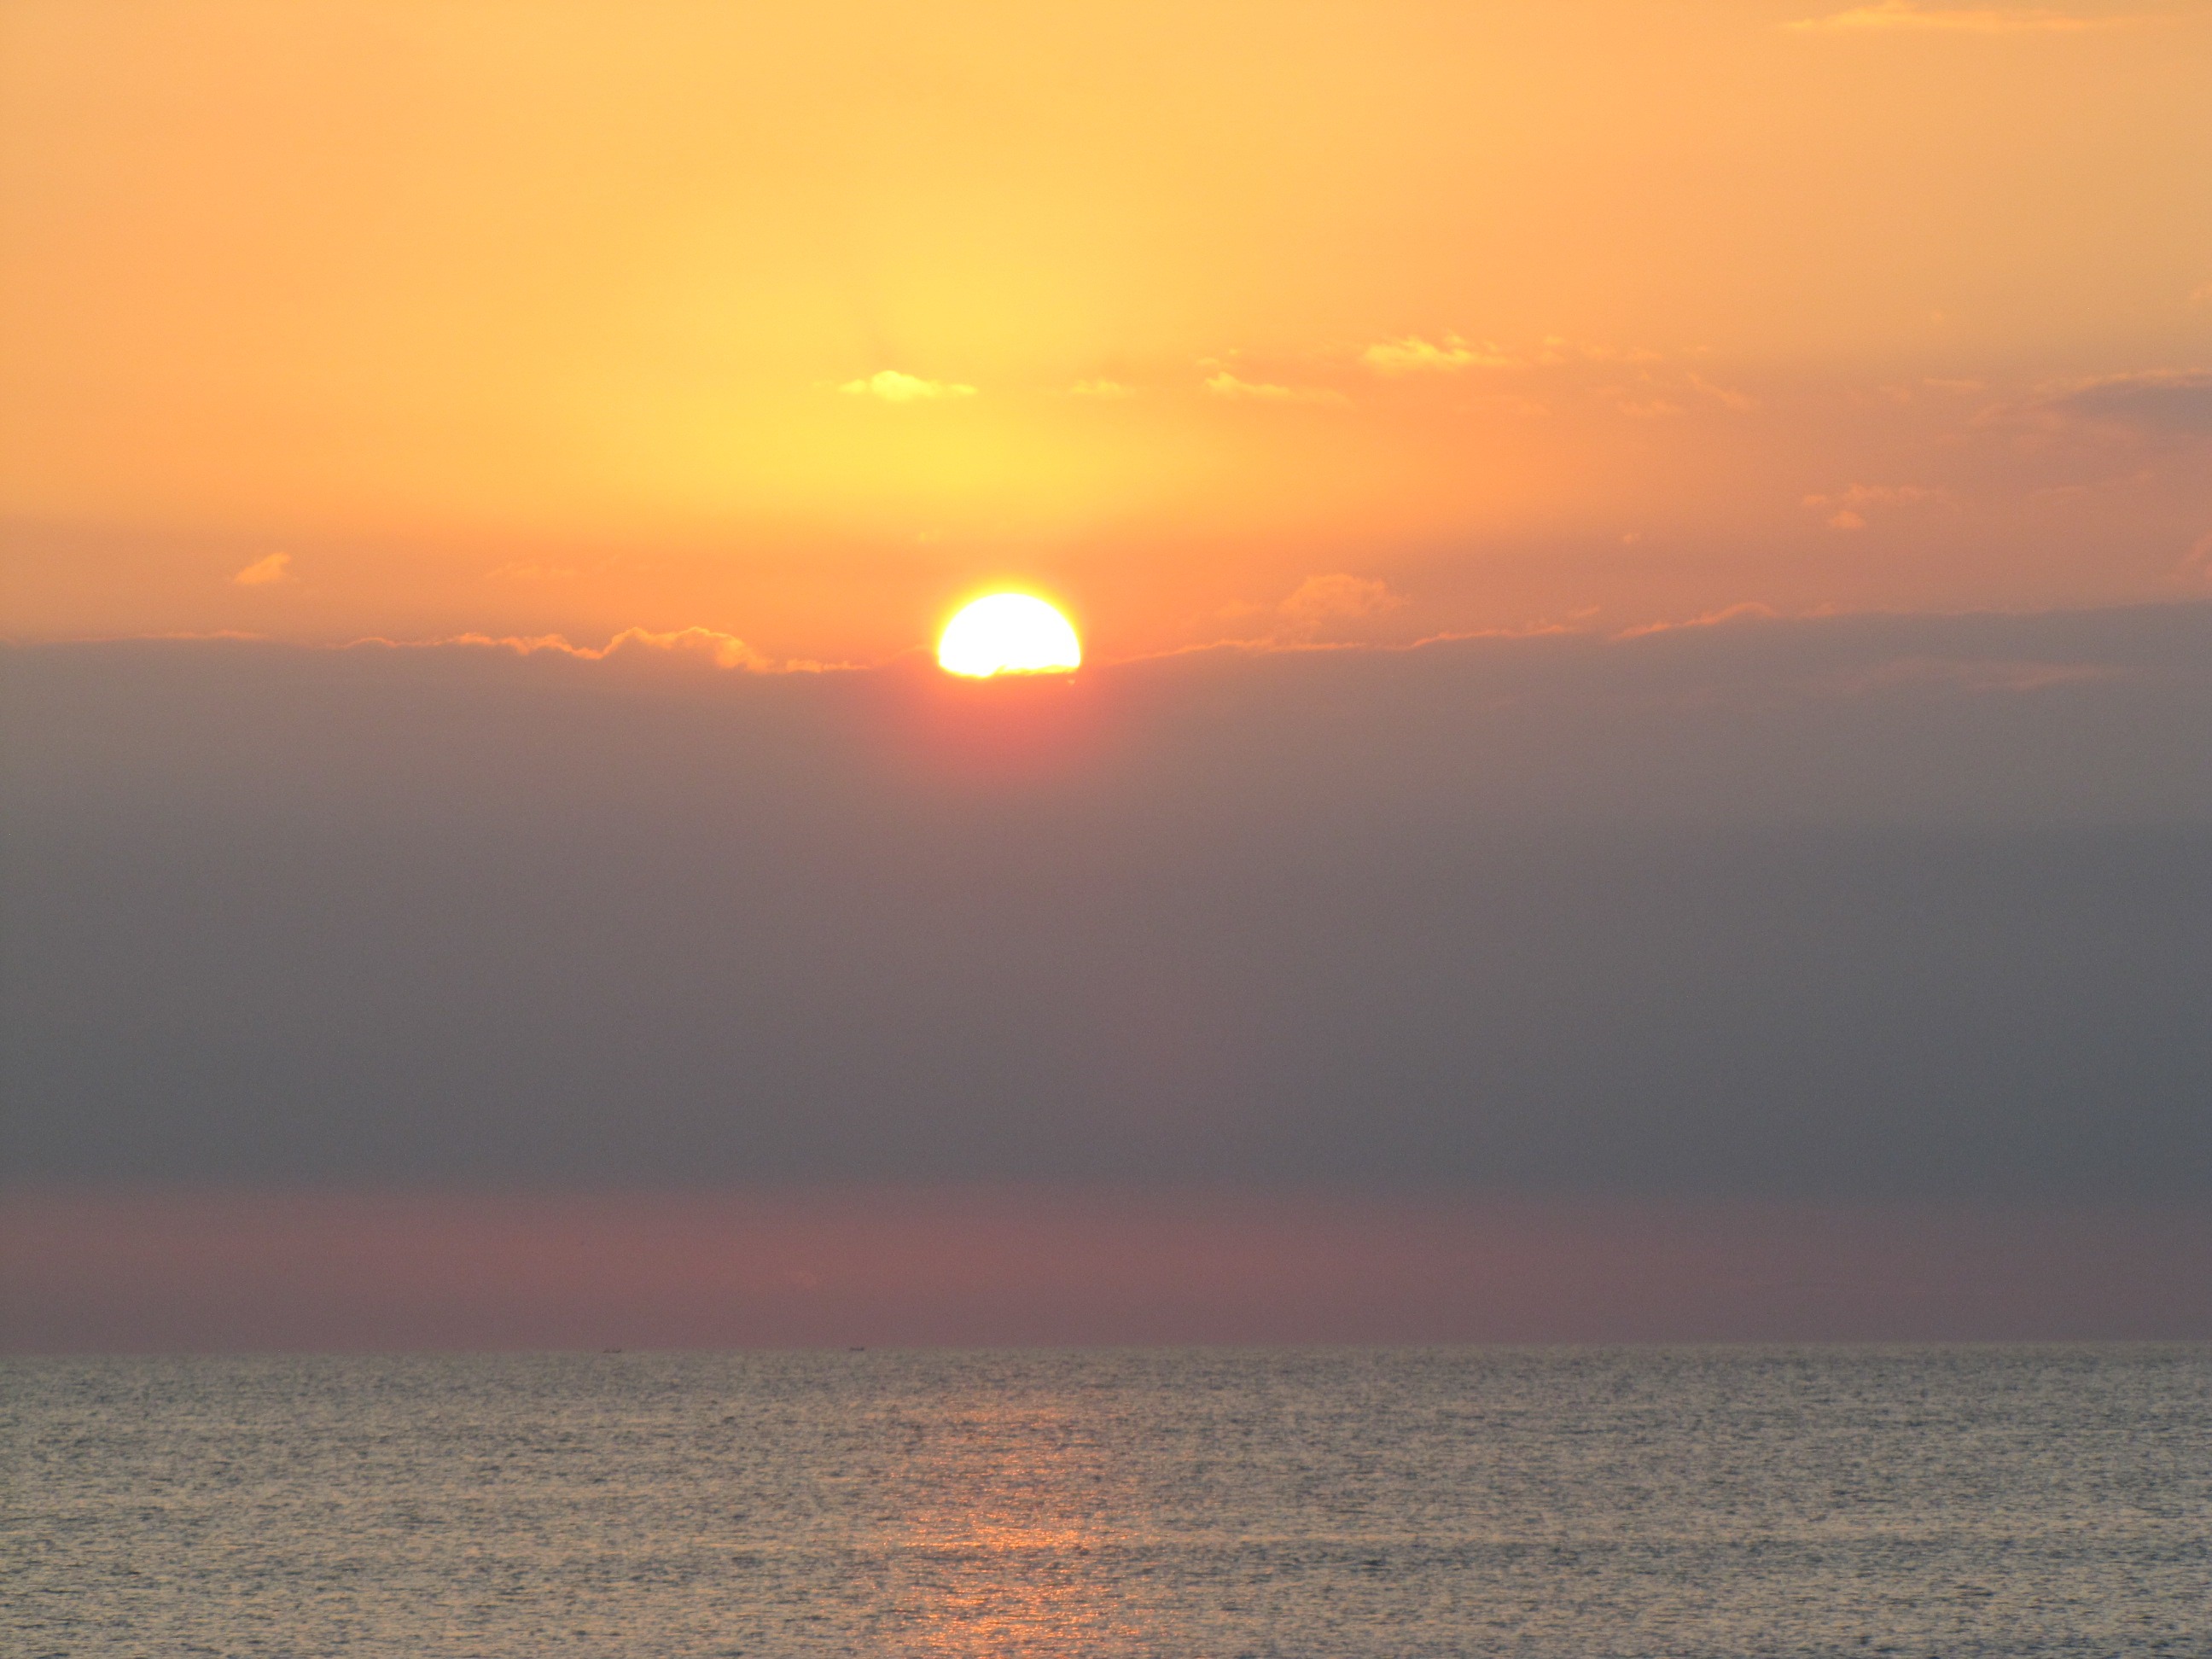
beach, sea, coast, nature, ocean, horizon, cloud, sky, sun, sunrise, sunset, sunlight, morning, wave, dawn, dusk, evening, clouds, afterglow, atmospheric phenomenon, wind wave, red sky at morning